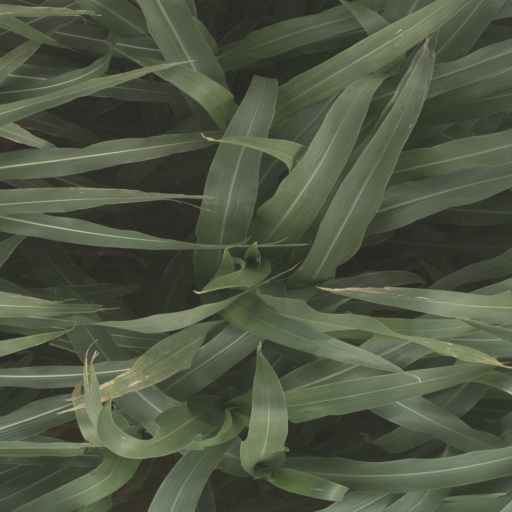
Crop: sorghum